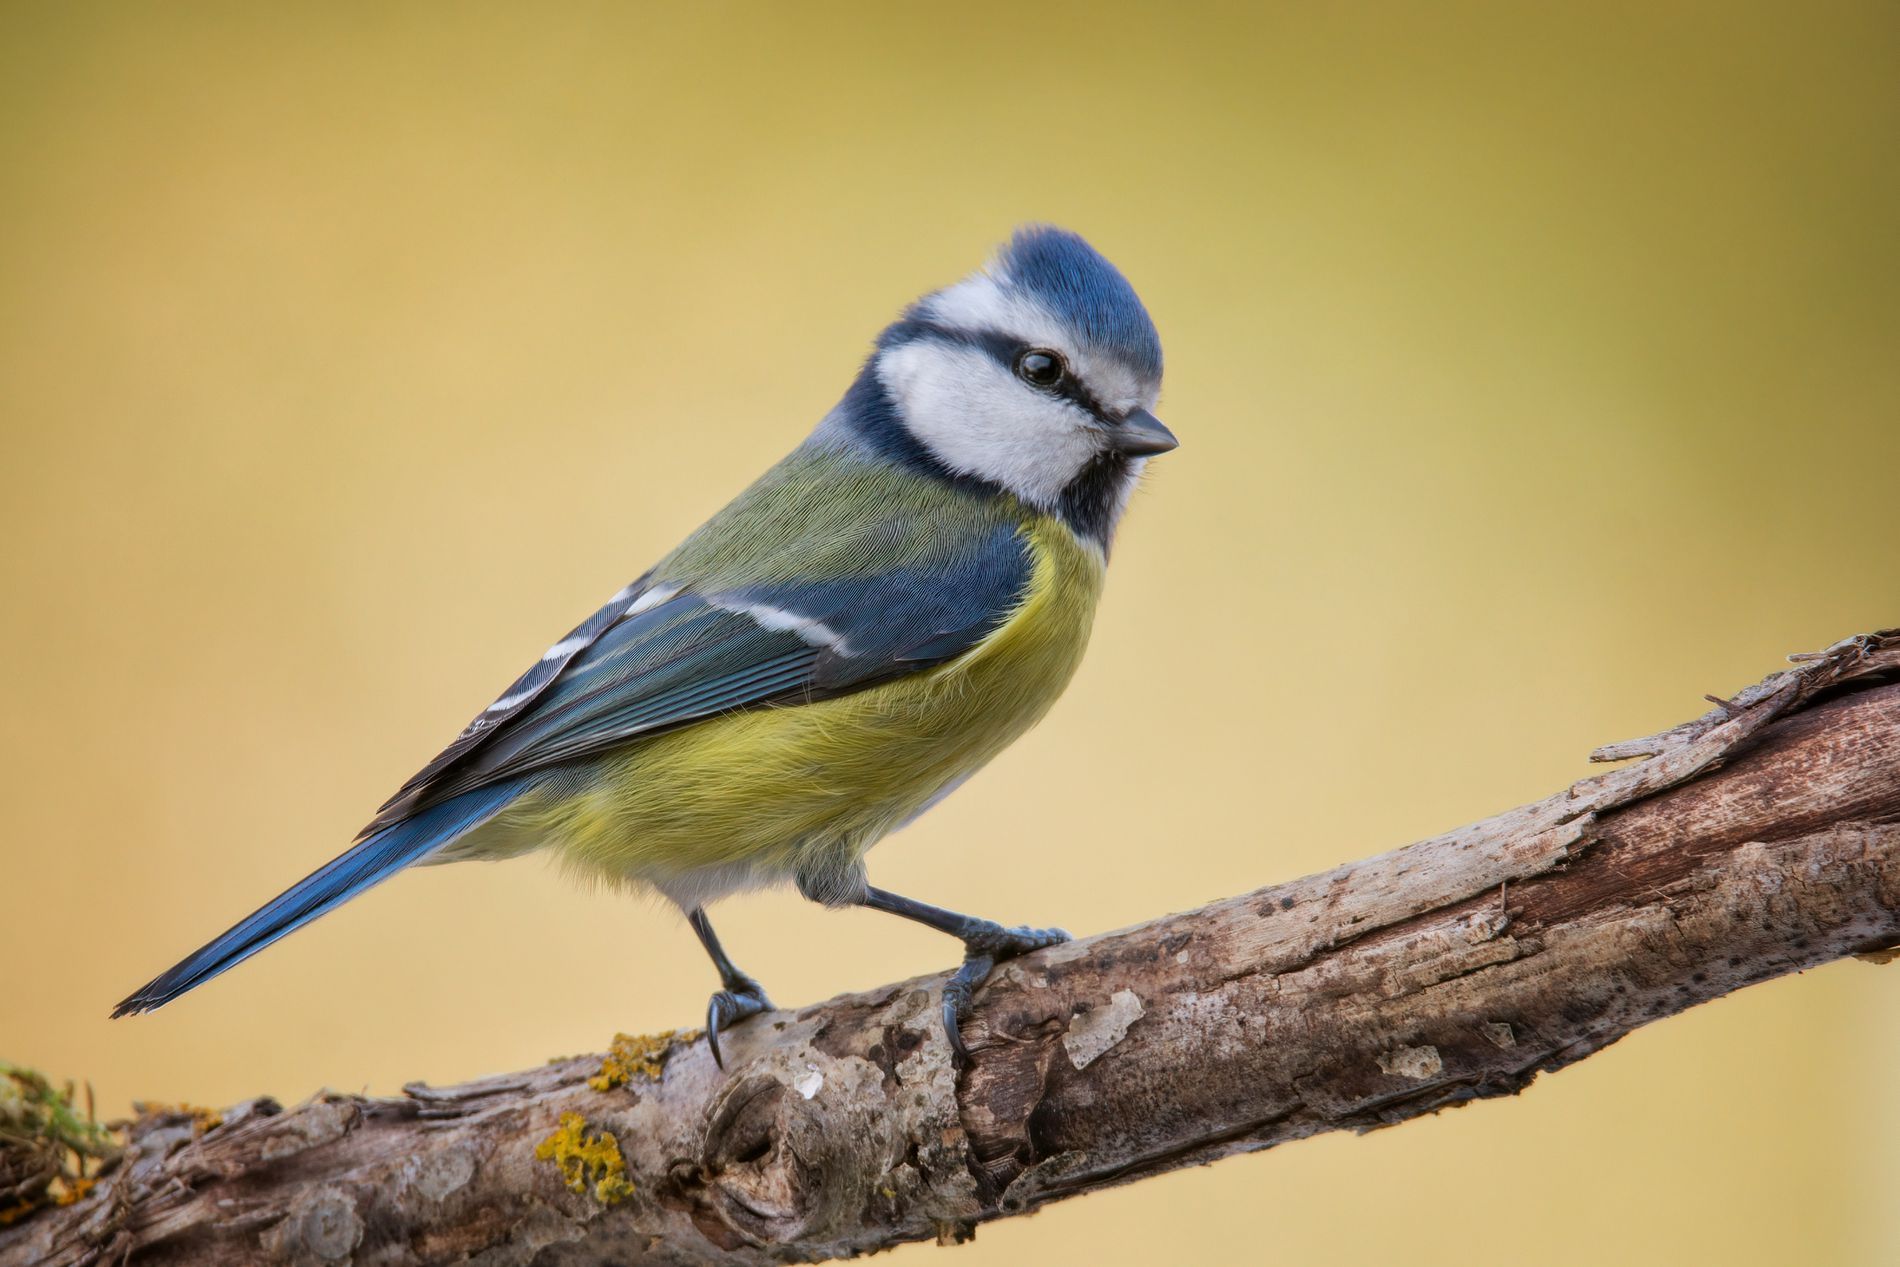
colorful beautiful bird
A colorful bird sits on a branch, its feathers glowing in vibrant colors. The background behind it is softly blurred, which makes the bird’s colors so attractive.
In a close up shot taken in daylight, a small, colorful bird sits on a branch, its feathers glowing with bright colors. It has a blue cap, a white face, and a thin black eyeliner. Its underparts are a soft yellow, while its upper parts are a gentle green. The bird’s wings and tail are a beautiful shade of blue. The background is blurred, which makes the bird’s colors so attractive. The scene feels peaceful and calm.
Labels: Animal, Bird, Finch, Jay, Bluebird, Blue Jay, Beak, Canary, Blur, branch
Camera: NIKON CORPORATION NIKON D7100
Lens: TAMRON SP AF 150-600mm F5-6.3 VC USD A011N
Aperture: F8
Exposure: 1/500 sec
ISO: 900
Focal length: 600